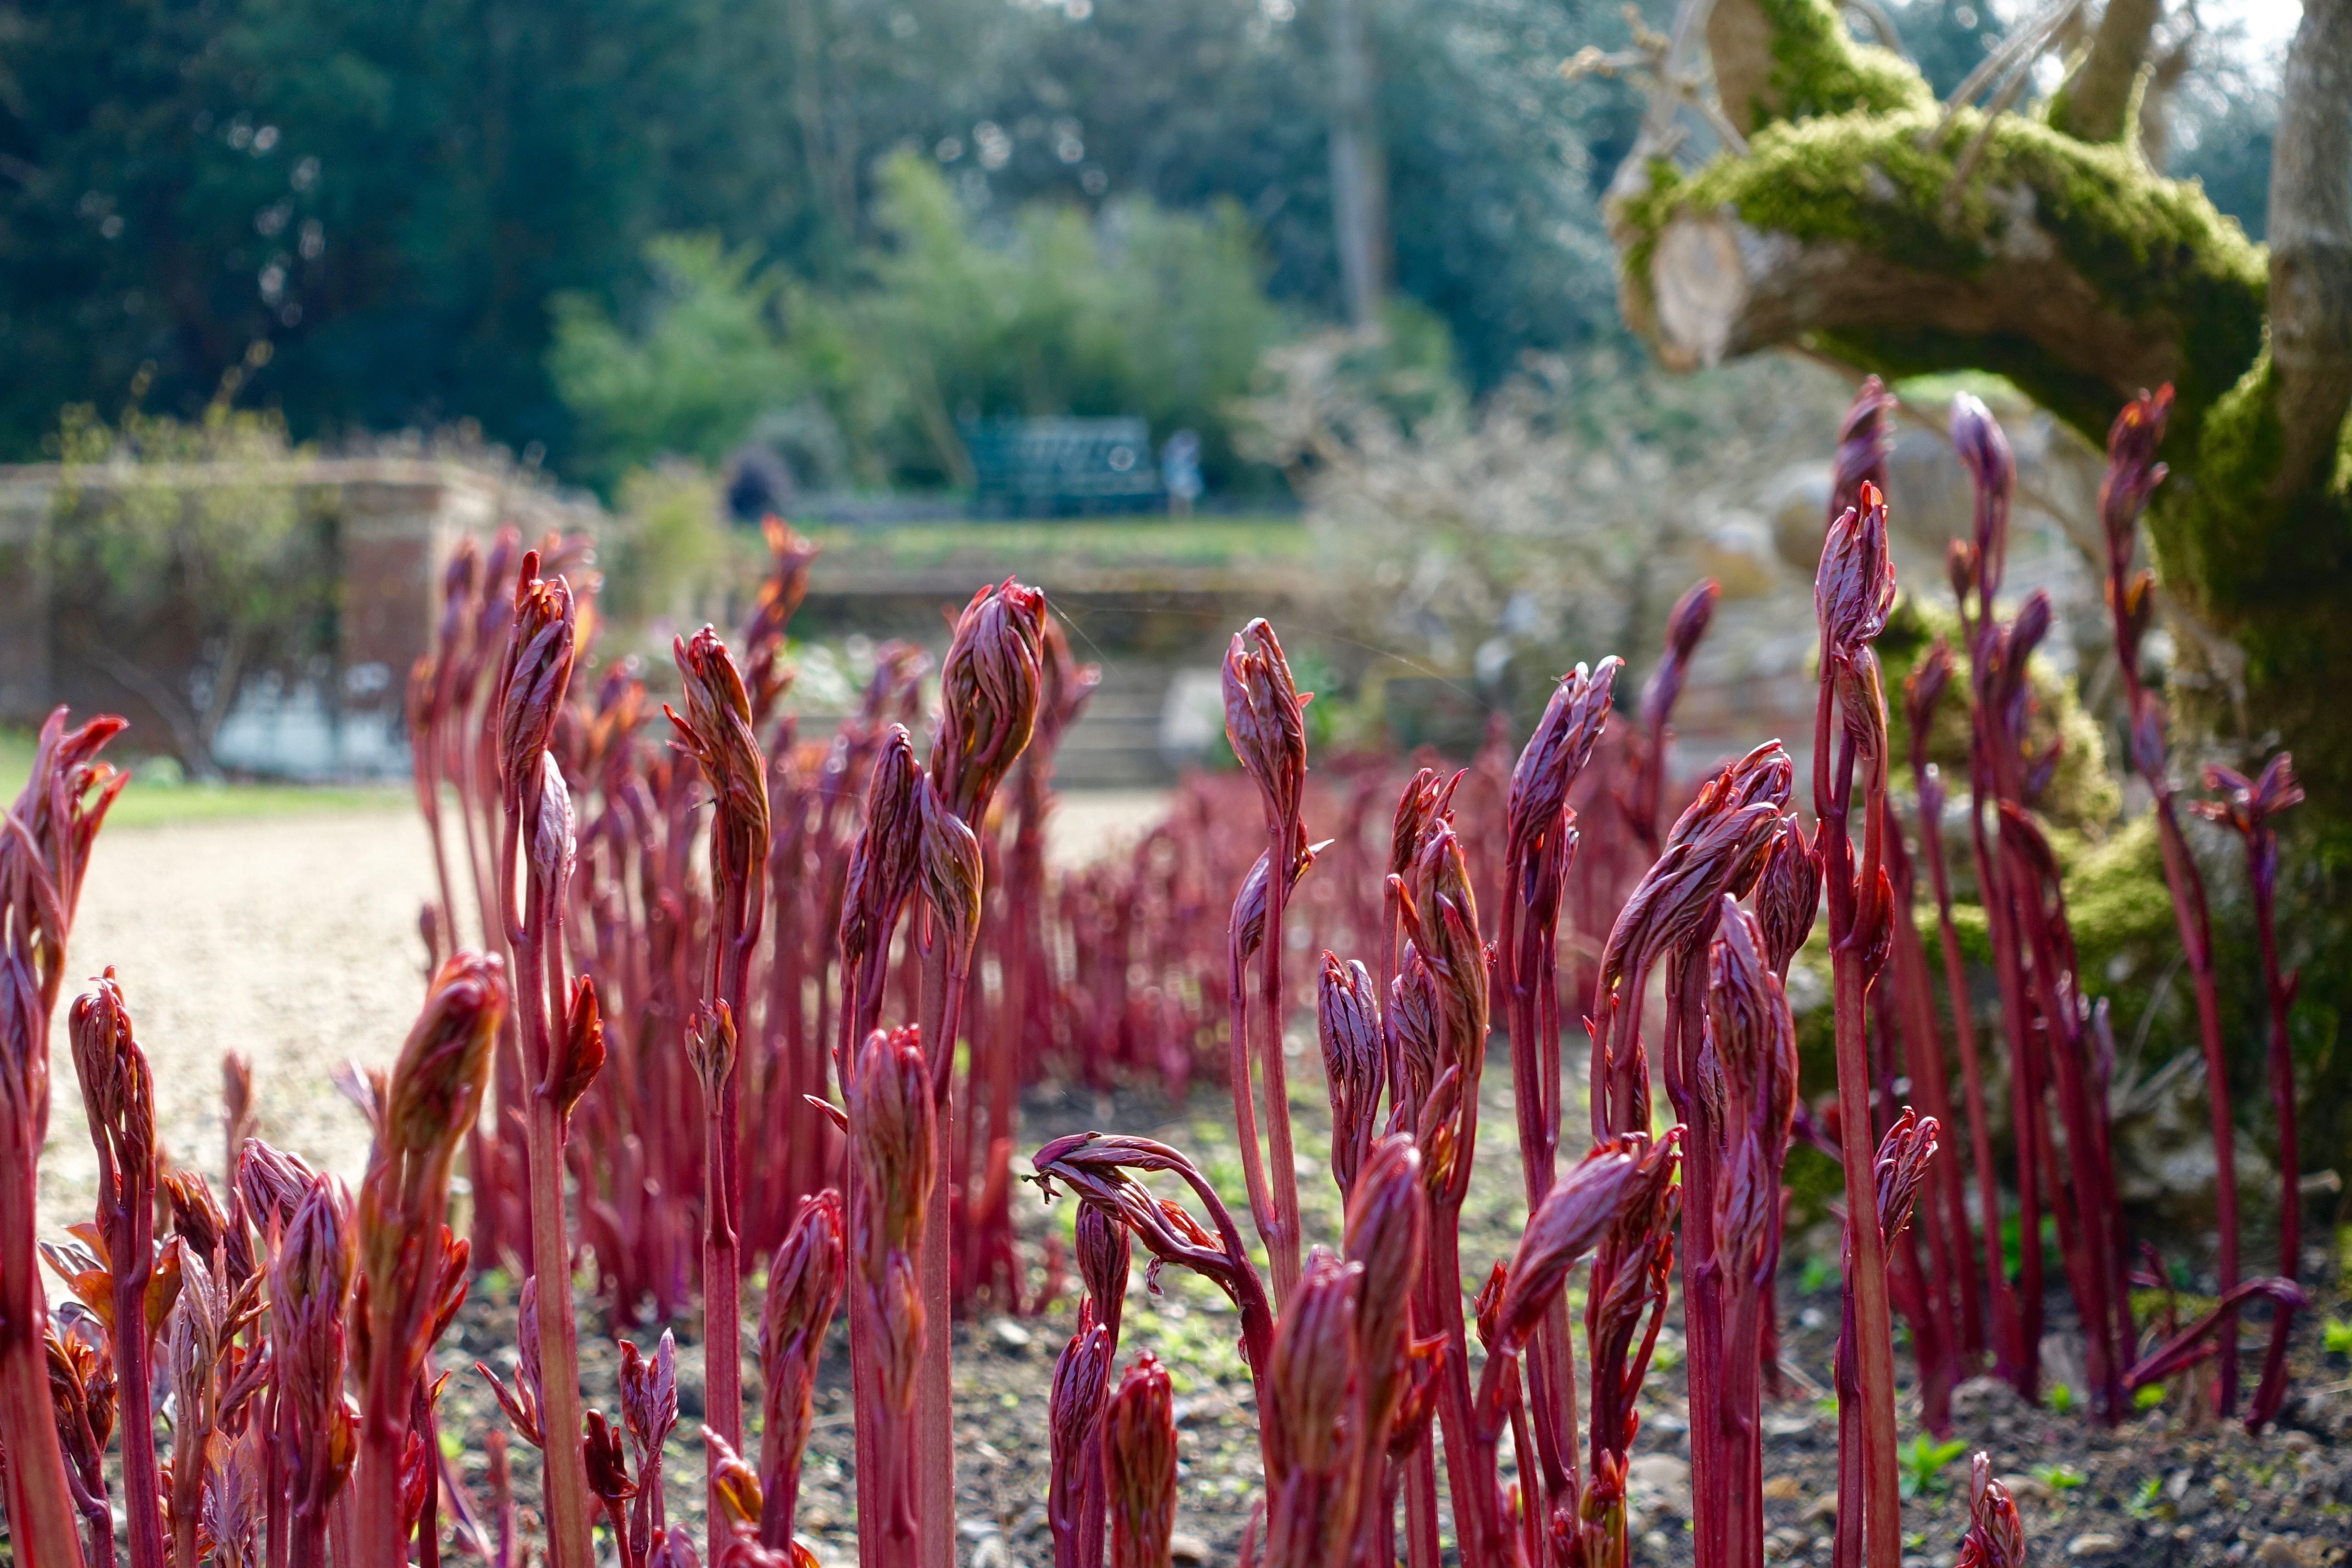
nature, growth, plant, flower, food, spring, red, produce, grow, natural, autumn, fresh, agriculture, flora, flowers, organic, flowering plant, grass family